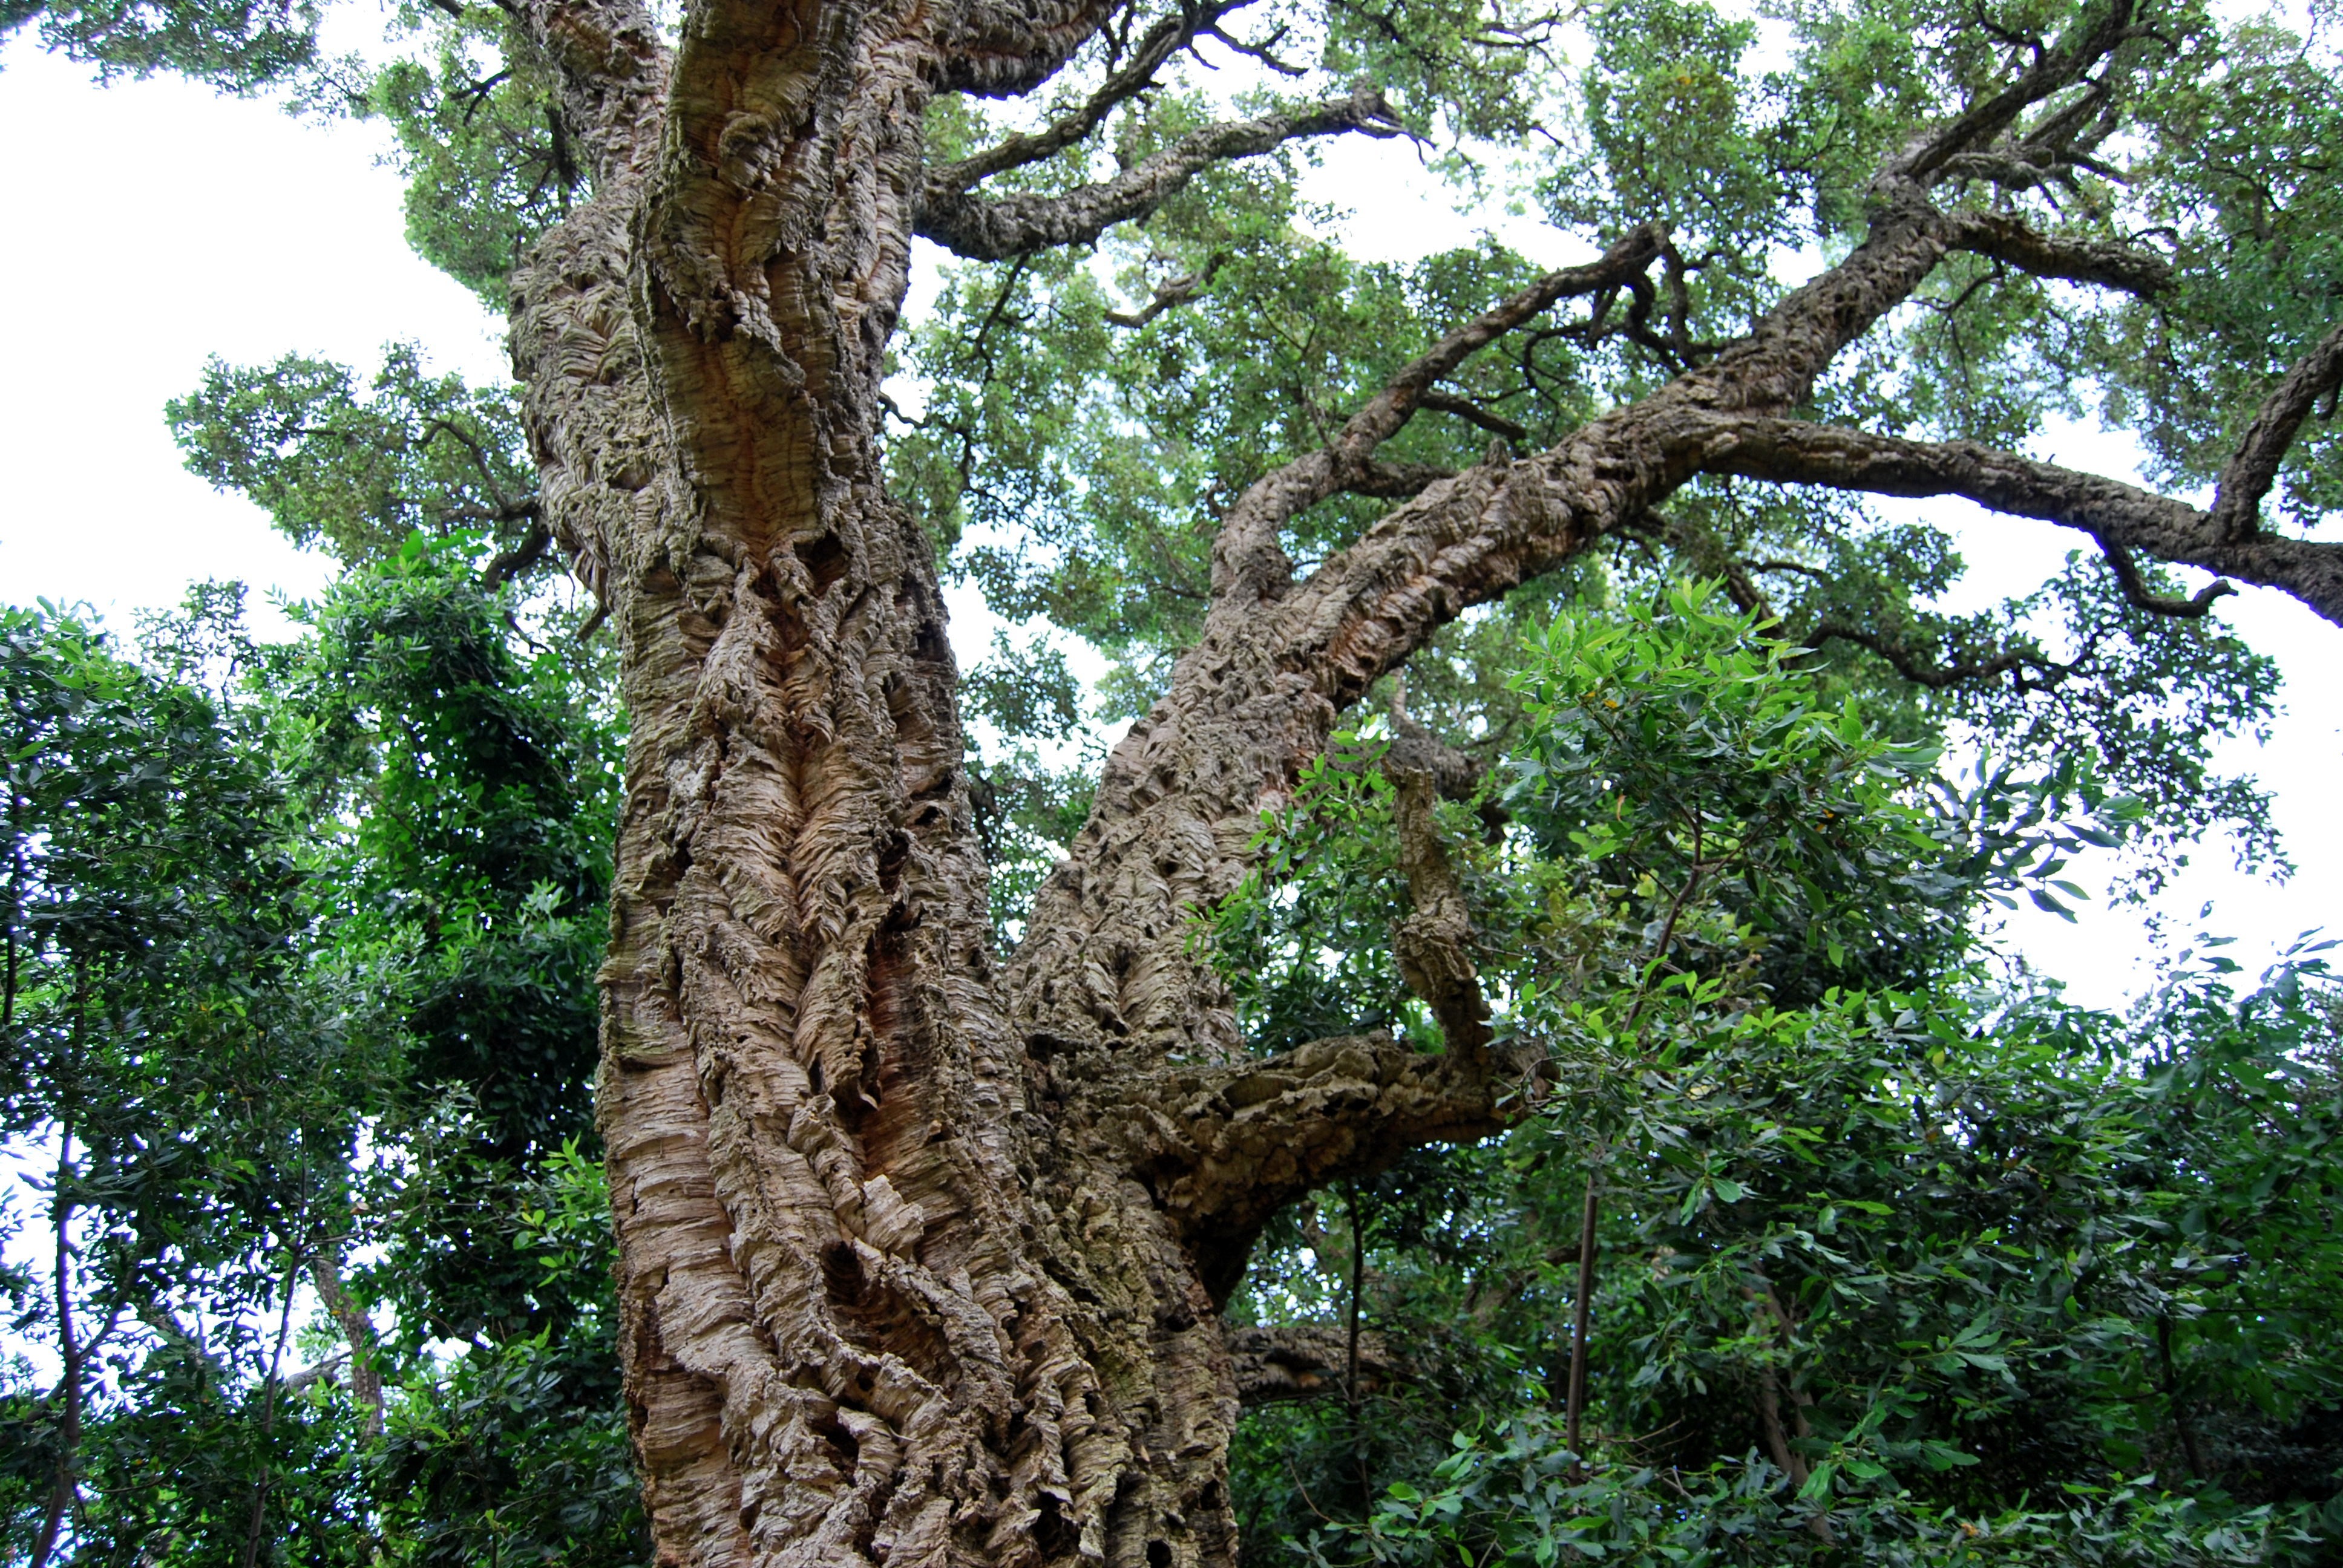
tree, forest, branch, plant, flower, trunk, produce, botany, cork, rainforest, deciduous, oak, woodland, flowering plant, cork oak, woody plant, land plant, plane tree family